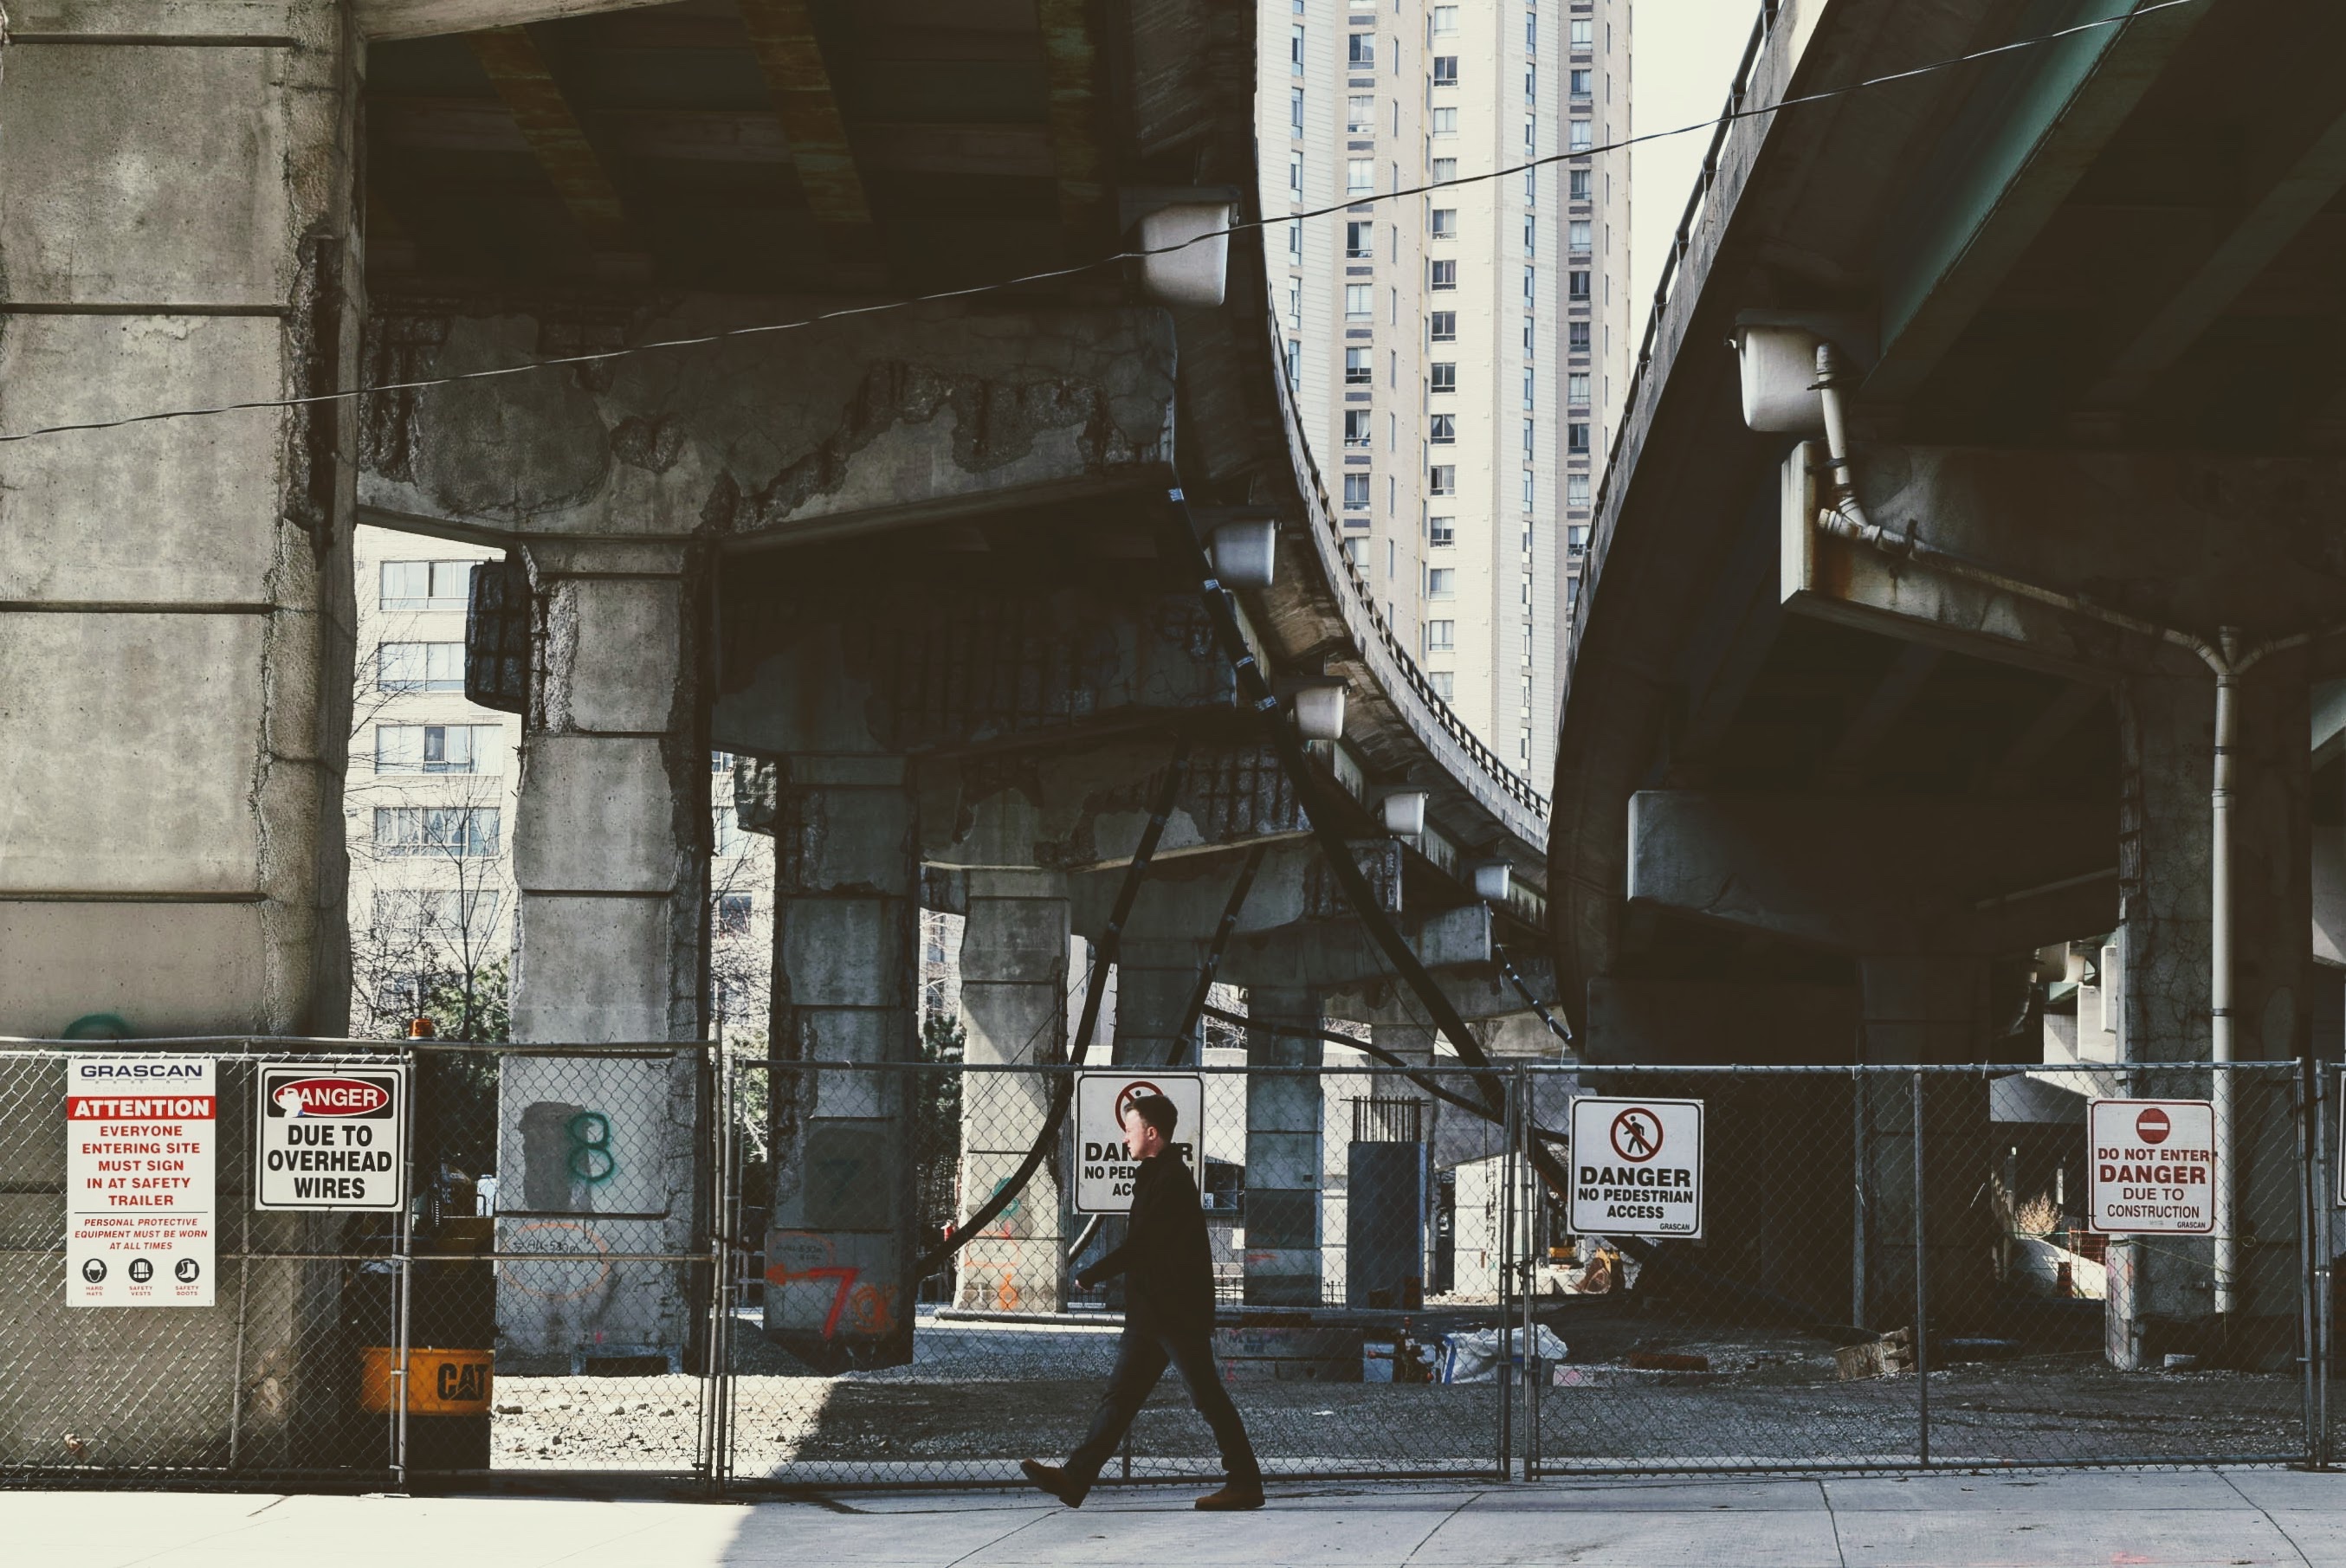
architecture, road, street, alley, wall, transport, industry, art, infrastructure, urban area